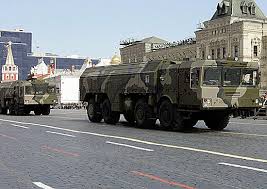
Label: Iskander